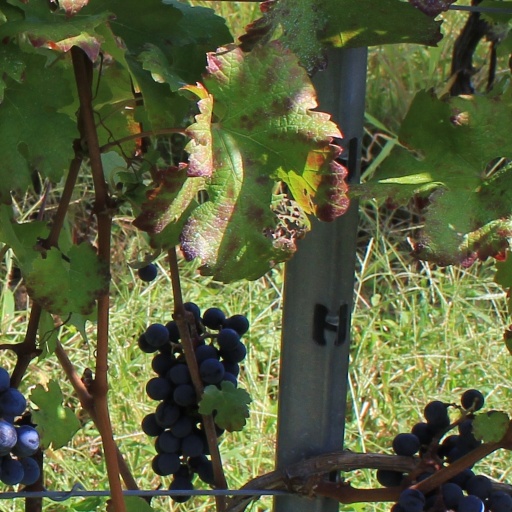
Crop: grape